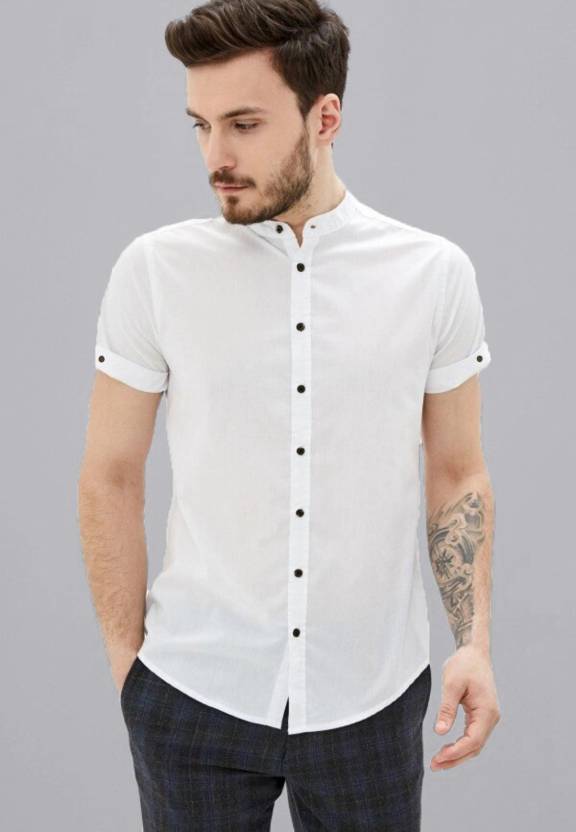
Product: Men Slim Fit Solid Mandarin Collar Casual Shirt
Price: ₹302
Colors: White
Pattern: Solid
Description: Create your smart style with this classy Plain coloured shirt from BASE 41. Perfect summer pick, made of fine cotton fabric to add to the comfort, casual/formal slim fit shirt for casual wear. This shirt features Half sleeves, stand collar/chinese collar/mandarin collar and button closure to add contemporary grace. Pair it with blue jeans and basic lace-ups shoes to get a perfect casual look.